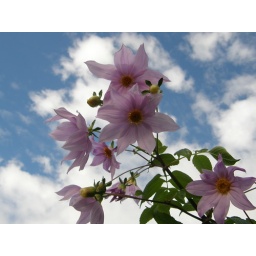
P7063397 dalja tree in flower